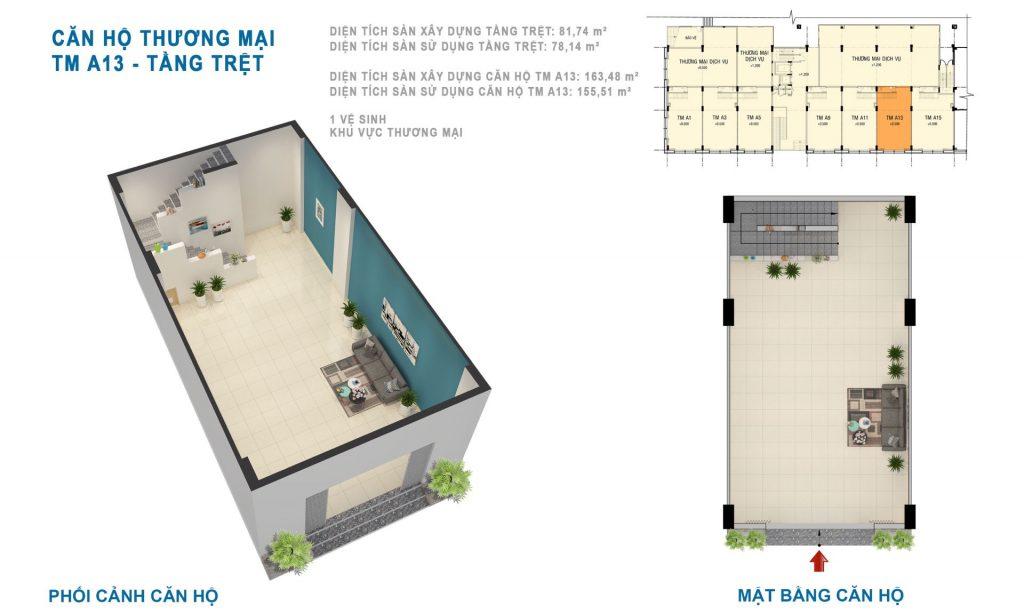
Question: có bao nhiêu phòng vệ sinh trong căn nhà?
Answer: có một phòng vệ sinh